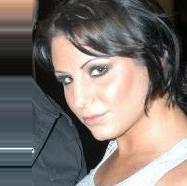
Age: 23